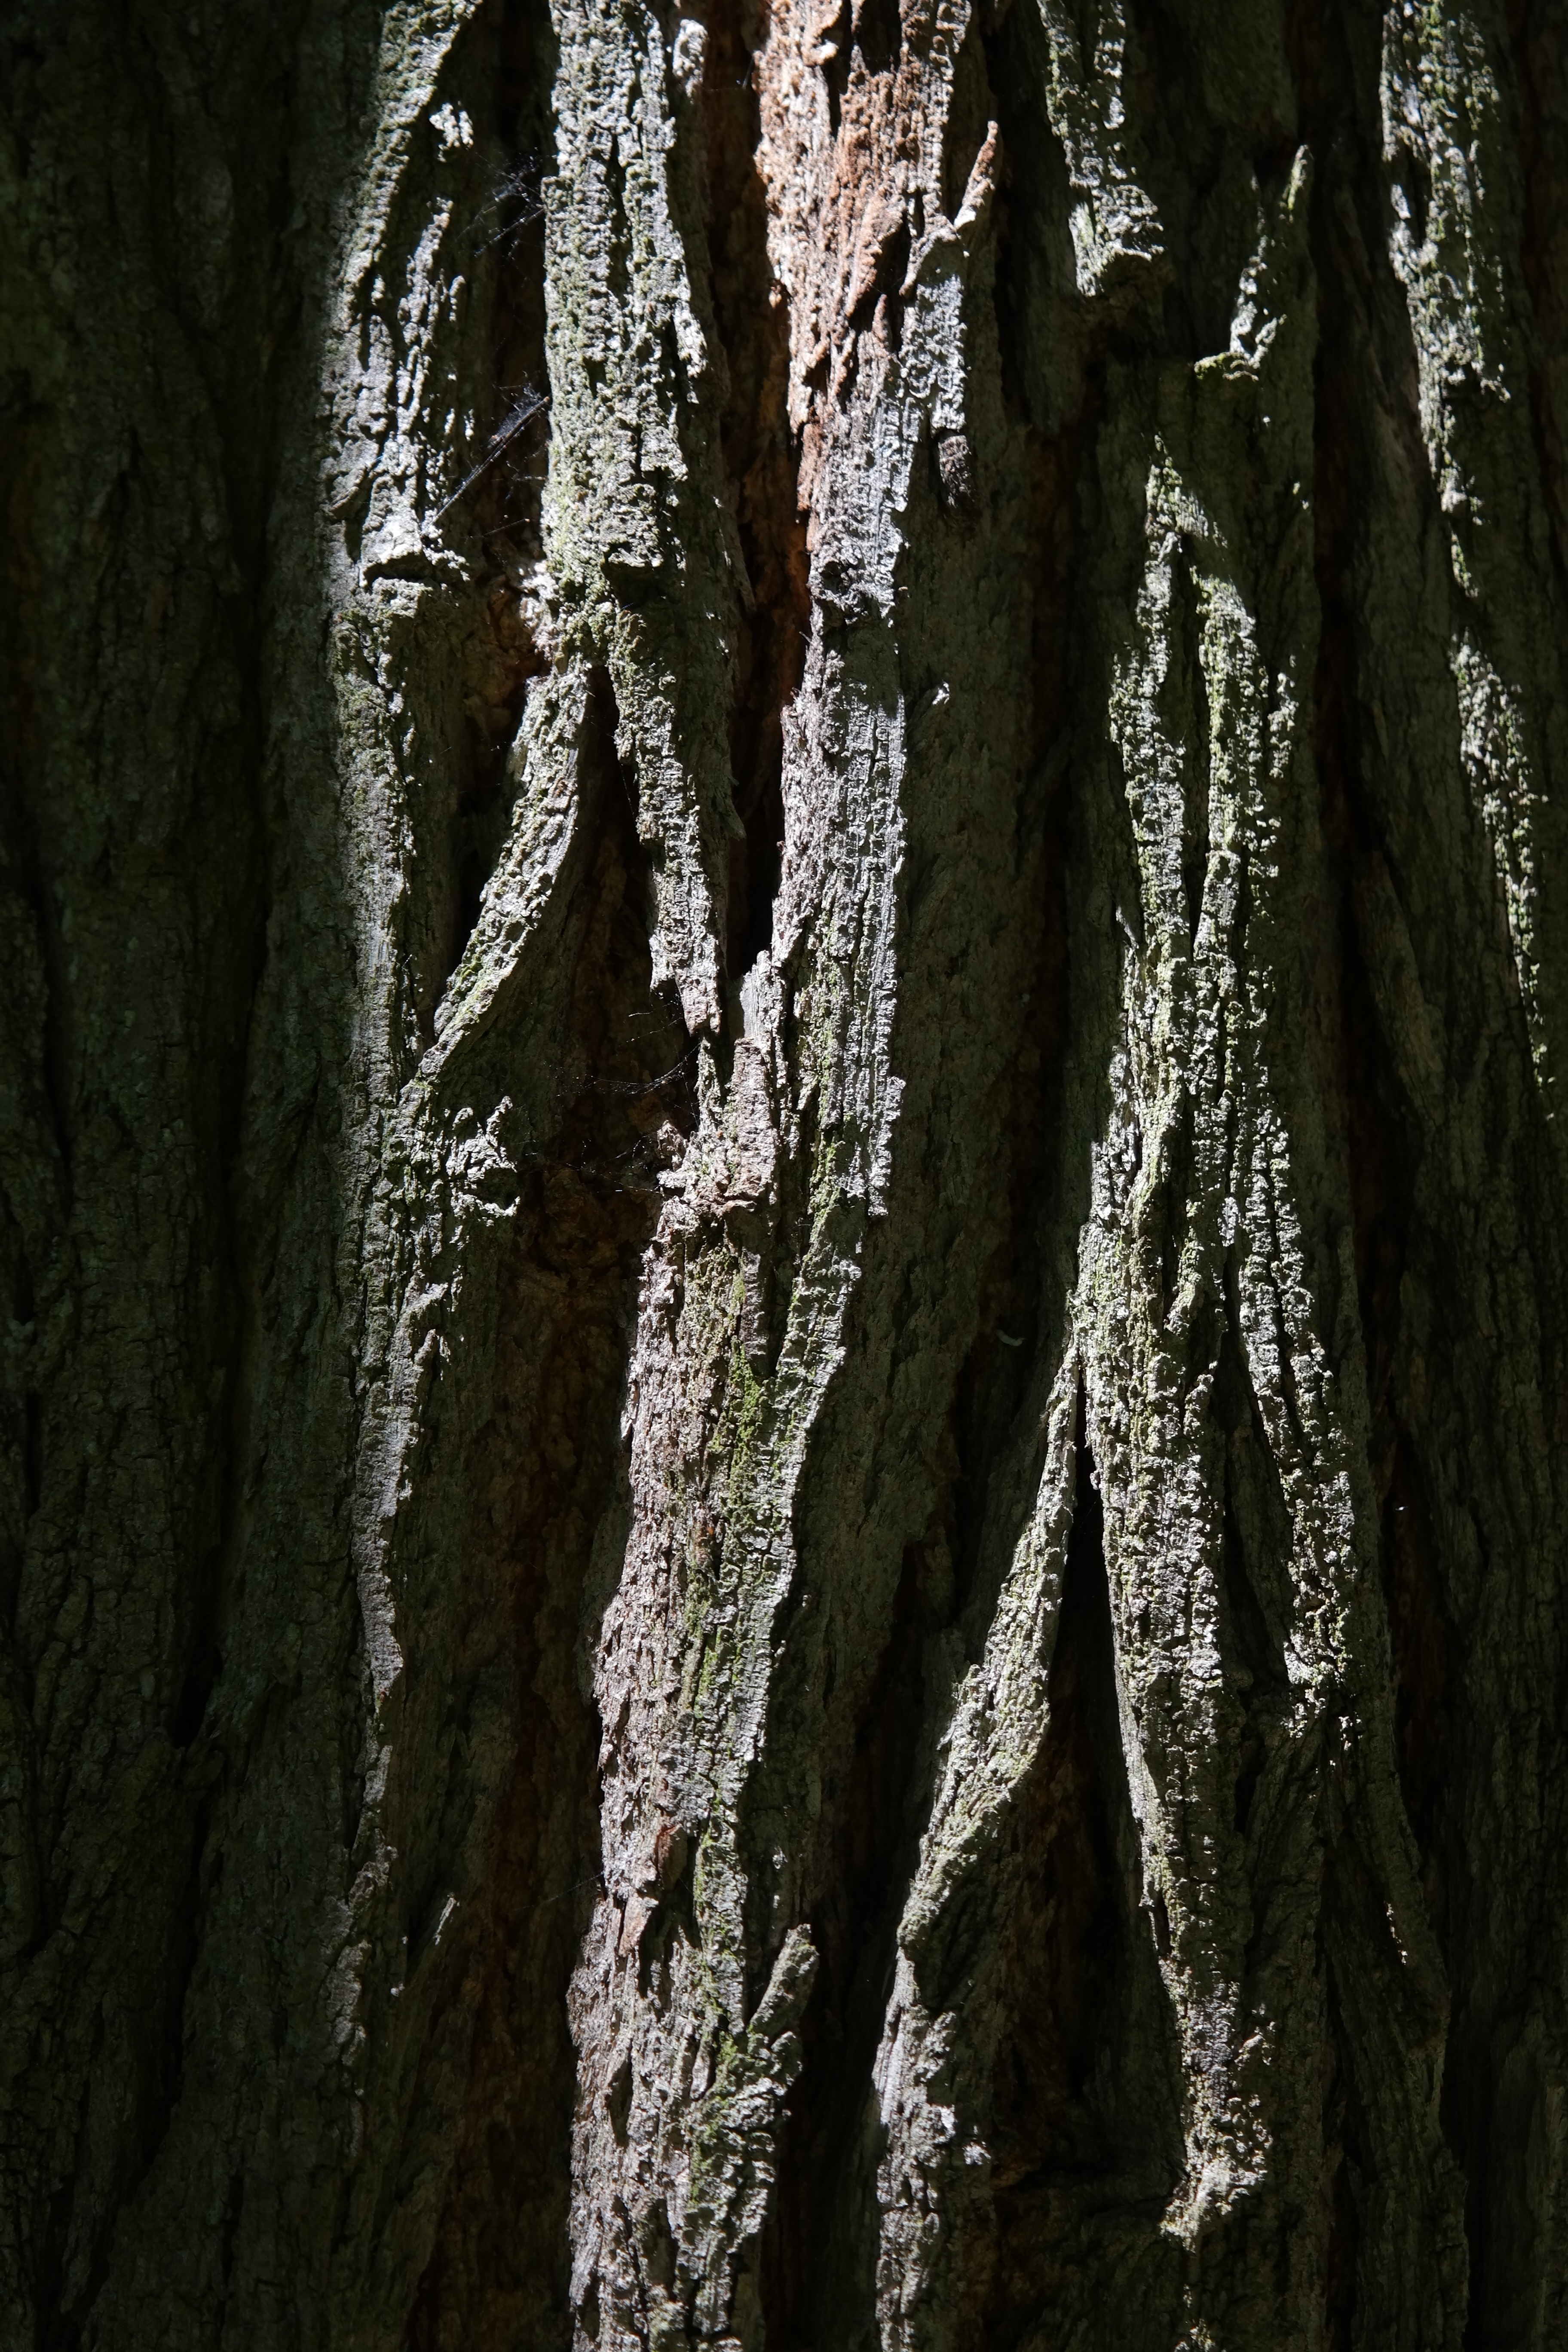
tree, nature, forest, branch, plant, leaf, trunk, bark, formation, log, deciduous tree, spruce, deciduous, woodland, habitat, flowering plant, robinia pseudoacacia, robinia, summer green deciduous tree, old growth forest, false acacia, common maple, silver rain, general schotendorn, natural environment, plant stem, woody plant, land plant